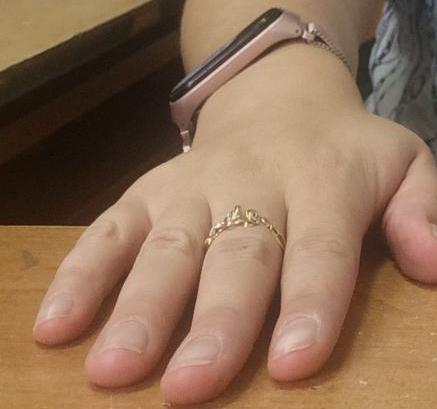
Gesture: no_gesture